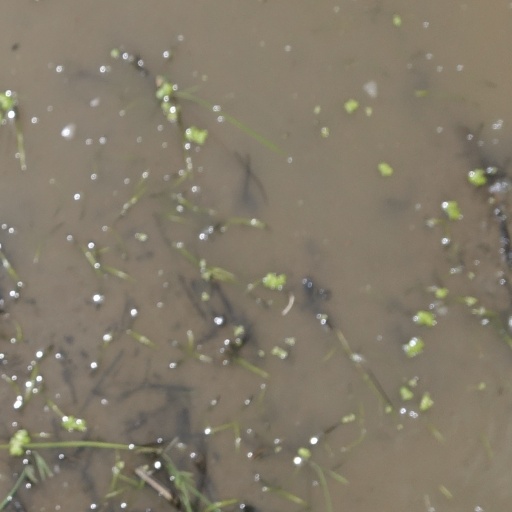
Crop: rice